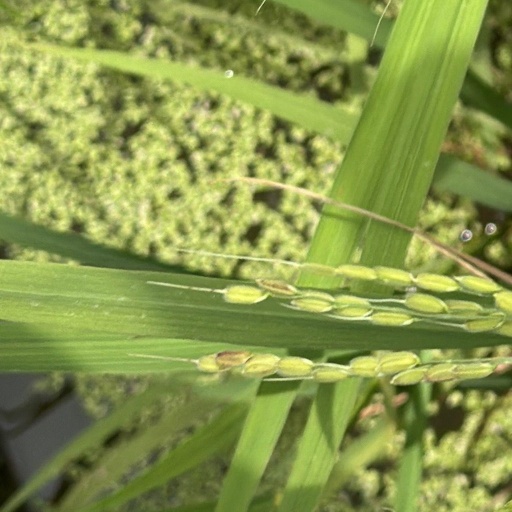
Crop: rice